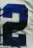
Number: 2